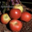
Label: apple